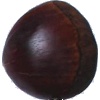
Label: chestnut